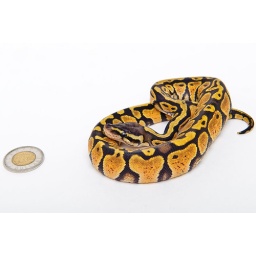
09 female pastel ball python produced by Sid Laam.